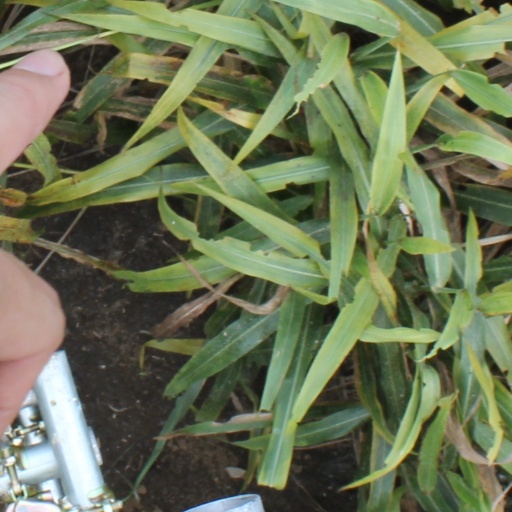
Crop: sorghum